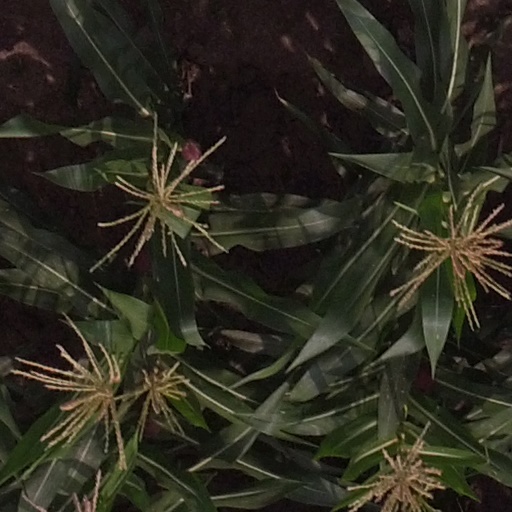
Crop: maize; corn